Paavo Nurmi statue

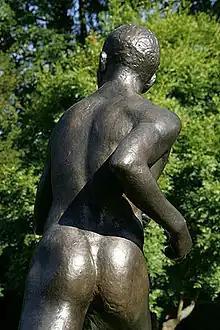
The Paavo Nurmi statue in Lausanne, Switzerland.

The sculpture has been popular and it has had a great symbolic value. In addition to the poster of the 1952 Summer Olympics in Helsinki, numerous advertisements and postcards the sculpture was featured on the 10 markka banknote. A Paavo Nurmi memorial postage stamp was also made based on the sculpture, which was launched after Nurmi's death in October 1973.